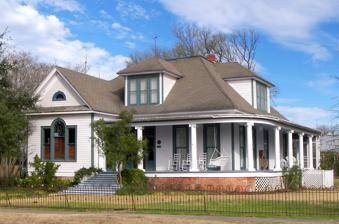
Building: T. A. Hasler House
Country: United States of America
Year built: 1910
Historic house in Texas, United States United States historic place T. A. Hasler House U.S. National Register of Historic Places T. A. Hasler House in 2008 T. A. Hasler House Show map of Texas T. A. Hasler House Show map of the United States Location 1109 Pecan St., Bastrop, Texas Coordinates 30°6′45″N 97°19′2″W / 30.11250°N 97.31722°W / 30.11250; -97.31722 Area less than one acre Built 1905 ( 1905 ) Architectural style Classical Revival MPS Bastrop Historic and Architectural MRA NRHP reference No. 78003330 Added to NRHP December 22, 1978 The T. A. Hasler House is a Classical Revival -style house located in Bastrop, Texas . The two-story house was renovated from a farm house-style dwelling by Marie Hasler, after the death of her husband T. A. Hasler. The structure was listed in the National Register of Historic Places on December 22, 1978. The home was featured in a Glidden (paints) commercial ( "Father & Son" 1991) and in the film Fireflies in the Garden (2008) starring Julia Roberts and Ryan Reynolds . When Marie Hasler rebuilt the house, she used the finest materials, including leaded windows from Switzerland , longleaf pine wainscoting , and a tiger (or quarter-sawn ) oak fireplace . The house featured two parlors , a wide central hallway, and broad wrap-around front porch. See also National Register of Historic Places portal Texas portal National Register of Historic Places listings in Bastrop County, Texas References